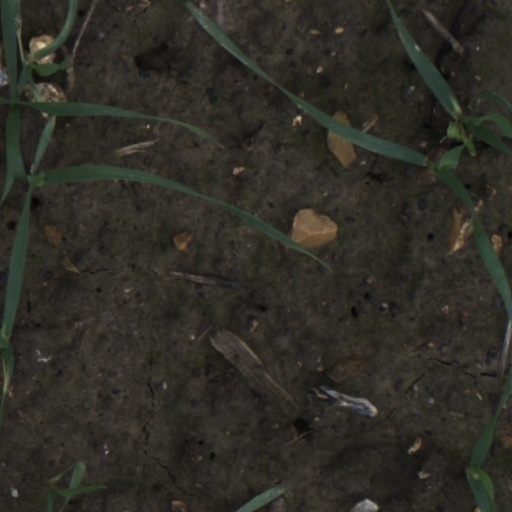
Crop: wheat